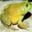
Label: frog